Hatfield Peverel railway station

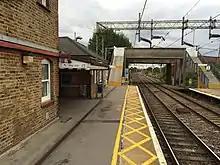
Platform one at Hatfield Peverel

An 1897 plan of the station shows two goods sidings on the up-side at the London end and a further siding at the country end also on the up-side. There was a refuge siding added at a later date on the down-side at the London end.